Samantha Stosur

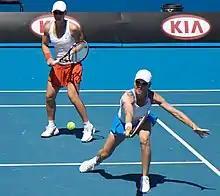
Stosur (left) with doubles partner Rennae Stubbs at the 2009 Australian Open

In her first tournament of the year, Stosur fell to Lucie Šafářová in the second round of the Brisbane International. At the Medibank International, she was defeated by top-seed Serena Williams in a close three-set match. Seeded fourth in doubles, the pair of Stosur and Rennae Stubbs lost to Peng Shuai and Hsieh Su-wei in the first round of the tournament. Stosur defeated Klára Zakopalová and Sabine Lisicki before losing in the third round to world No. 4, Elena Dementieva, at the Australian Open. She also won through to the third round in doubles, partnering Stubbs, defeating the Radwańska sisters. However, they then lost to eventual champions Venus and Serena Williams. In the Fed Cup Asia/Oceanic Zone competition, Stosur won four matches against various opponents from South Korea, Thailand, and Chinese Taipei. The Australian team, which also included Casey Dellacqua and Jelena Dokić, advanced to the World Group II play-offs, winning all of its twelve rubbers.